Yvonne Desportes

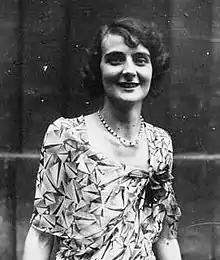
Yvonne Desportes 1930

Yvonne Desportes (18 July 1907 – 29 December 1993) was a French composer, writer, and music educator. She was born in Coburg, Germany, to Émile Desportes, a composer, and Bertha Froriep, a painter. She was a student of Paul Dukas and won the Premier Grand Prix de Rome in 1932. She taught at the Paris Conservatoire and wrote many music textbooks. She composed over 500 works.